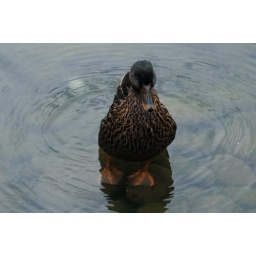
A duck, sitting on some rocks in the pond.